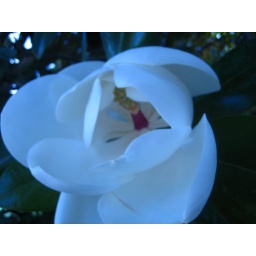
beautiful flower on a tree i dont know what kind but it is in the gardens of Alhambra